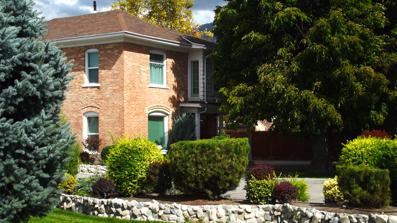
Building: Carter–Terry–Call House
Country: United States of America
Year built: 1899
Historic residence in Orem, Utah, United States United States historic place Carter–Terry–Call House U.S. National Register of Historic Places Carter–Terry–Call House, September 2019 Show map of Utah Show map of the United States Location 815 East 800 South Orem , Utah United States Coordinates 40°16′57″N 111°40′31″W / 40.28250°N 111.67528°W / 40.28250; -111.67528 Area 0.4 acres (0.16 ha) Built 1899 Architectural style Late Victorian MPS Orem, Utah MPS NRHP reference No. 98000658 Added to NRHP June 11, 1998 The Carter–Terry–Call House is a historic residence in Orem, Utah, United States, that is listed on the National Register of Historic Places (NRHP). Description Alternate view of the Carter-Terry-Call House, September 2019 The house is located at 815 East 800 South and is believed to have been built in 1899. According to its NRHP nomination, the house reflects the evolution of Orem during 1899 to 1941. The person of greatest significance associated with the house is Otis Terry, Jr., who was a religious leader and a civic leader. He was the "second Bishop of the Timpanogos Ward (parish) which then embodied almost the entire Provo Bench . The size and style of the house exemplify the importance of the bishop....". The house is believed to have been built by Richard Carter, who owned the property for about 10 years. It was then a home of Otis Terry, Jr., for his third wife. Terry actually had served part of a nine-month prison sentence during 1889-1890 for polygamy, relating to his having been married to two previous wives; but his first wife died in 1899 and it is believed that the second had left him, leaving him with 13 children to raise, before he married the third in 1900, and moved to Orem and purchased this house in 1901. Terry became bishop in 1903. The house was bought by Orvis J. Call in 1917. It was listed on the NRHP June 11, 1998. See also National Register of Historic Places portal Utah portal National Register of Historic Places listings in Utah County, Utah References